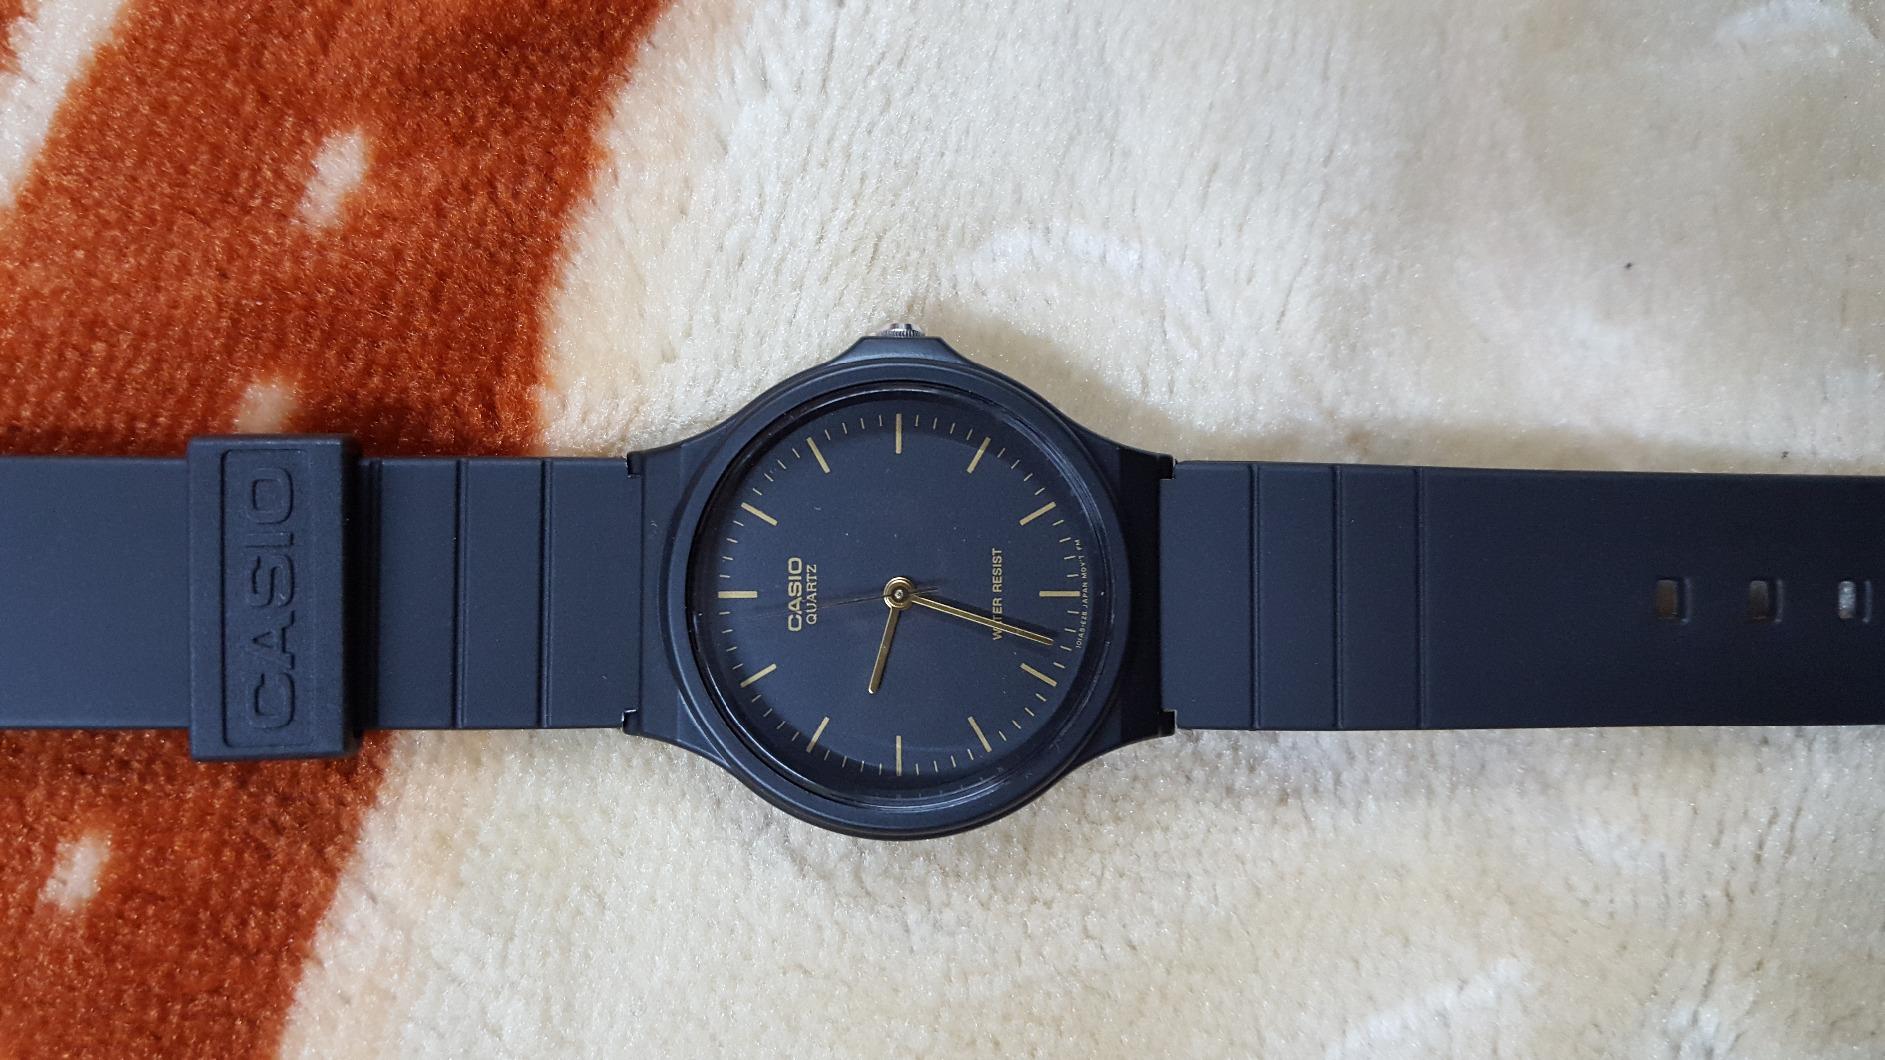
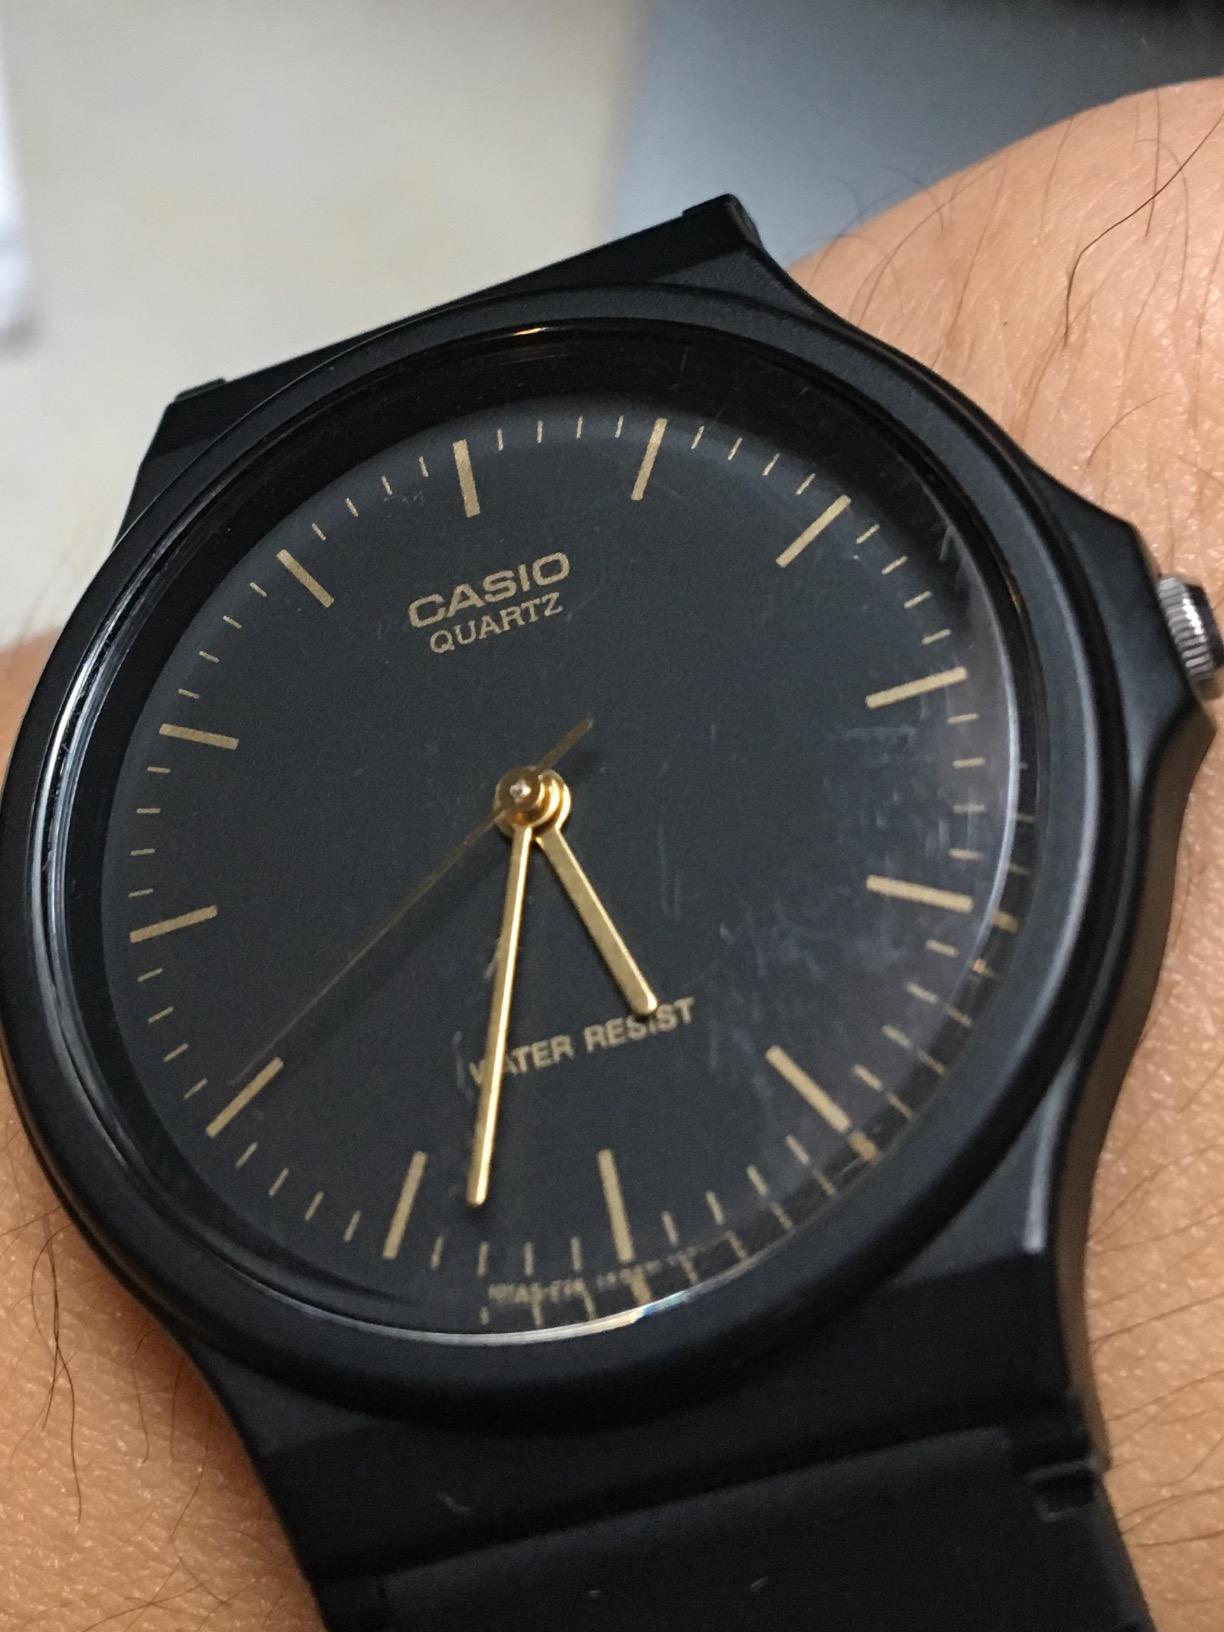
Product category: accessories_watch
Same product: yes